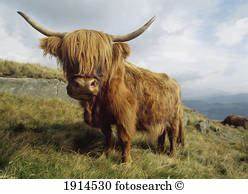
Label: cow